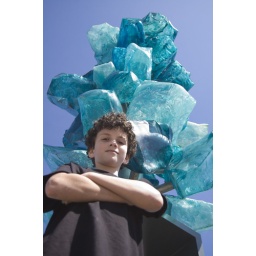
Patrick Keckler on the bridge of glass in Tacoma, Washington.